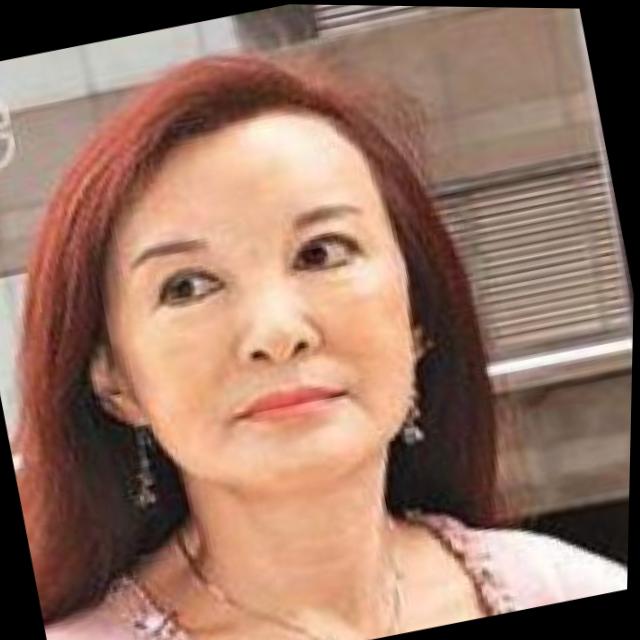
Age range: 45-64